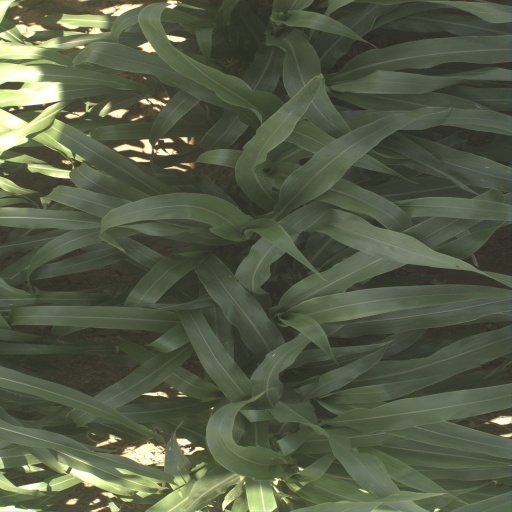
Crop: sorghum